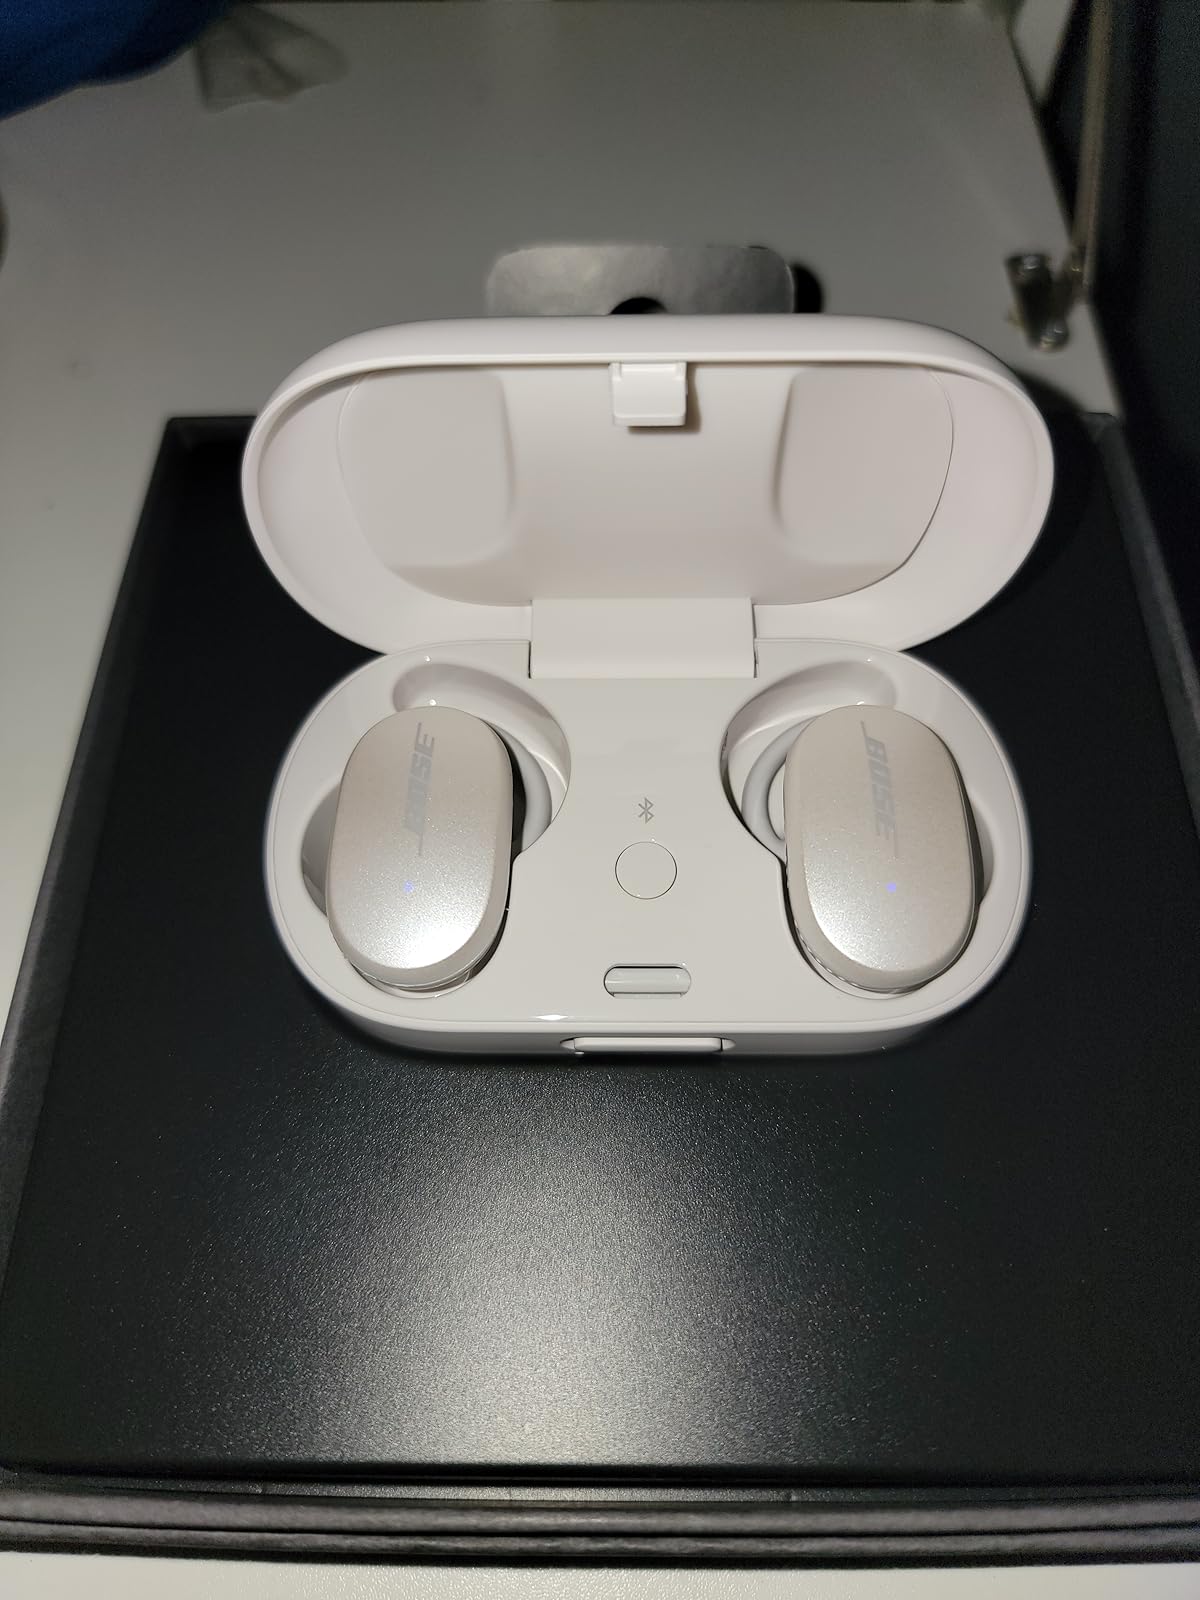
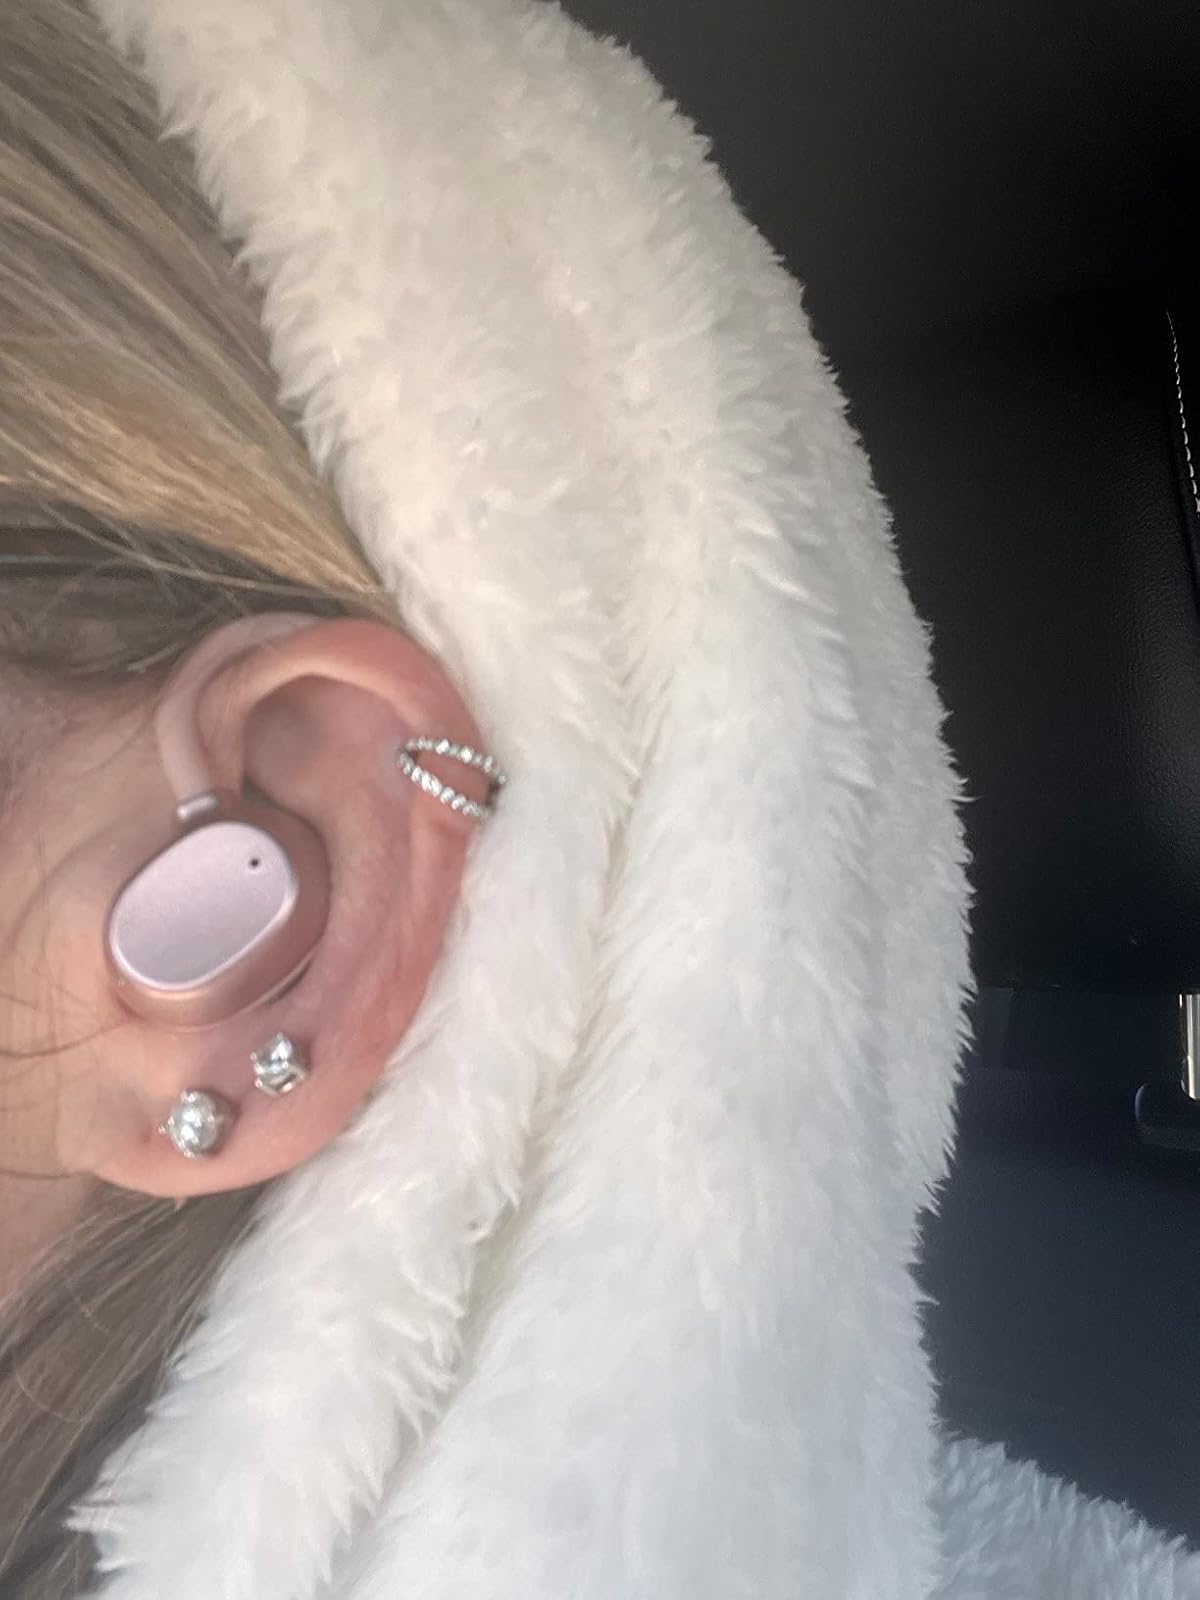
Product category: earbuds
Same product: no